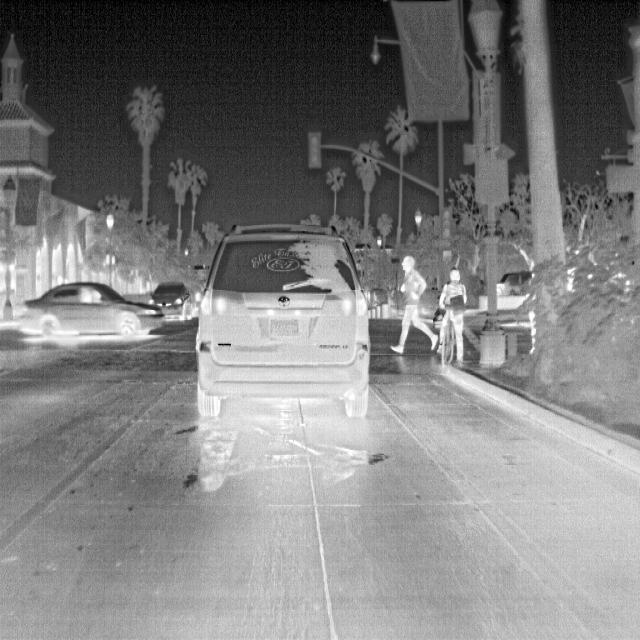
Detected objects:
label: person
label: person